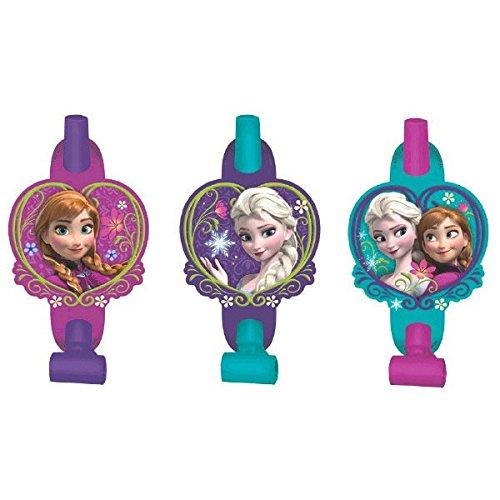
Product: American Greetings Frozen Party Blowers, 8-Count
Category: Toys & Games | Party Supplies
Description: Package of 8 paper and cardstock blow outs.
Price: $5.39
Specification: ProductDimensions:1.5x6x9inches|ItemWeight:1.6ounces|ShippingWeight:1.6ounces(Viewshippingratesandpolicies)|DomesticShipping:ItemcanbeshippedwithinU.S.|InternationalShipping:ThisitemcanbeshippedtoselectcountriesoutsideoftheU.S.LearnMore|ASIN:B00KO3IONI|Itemmodelnumber:AM-331416|Manufacturerrecommendedage:36months-15years